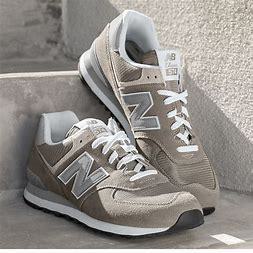
Brand: New
Model: Balance 574